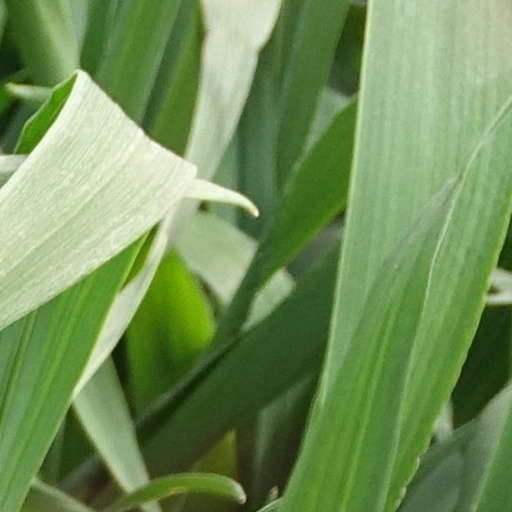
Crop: wheat